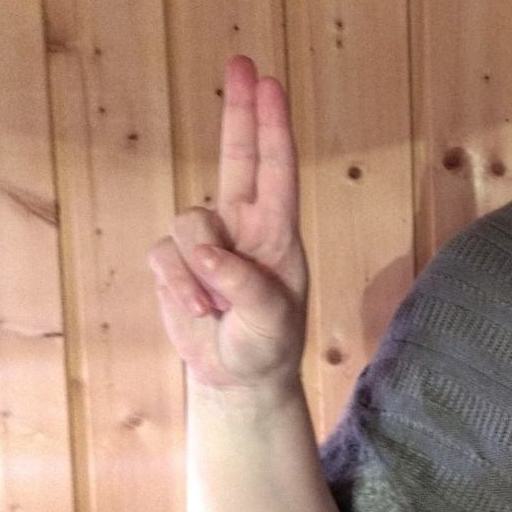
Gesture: two_up